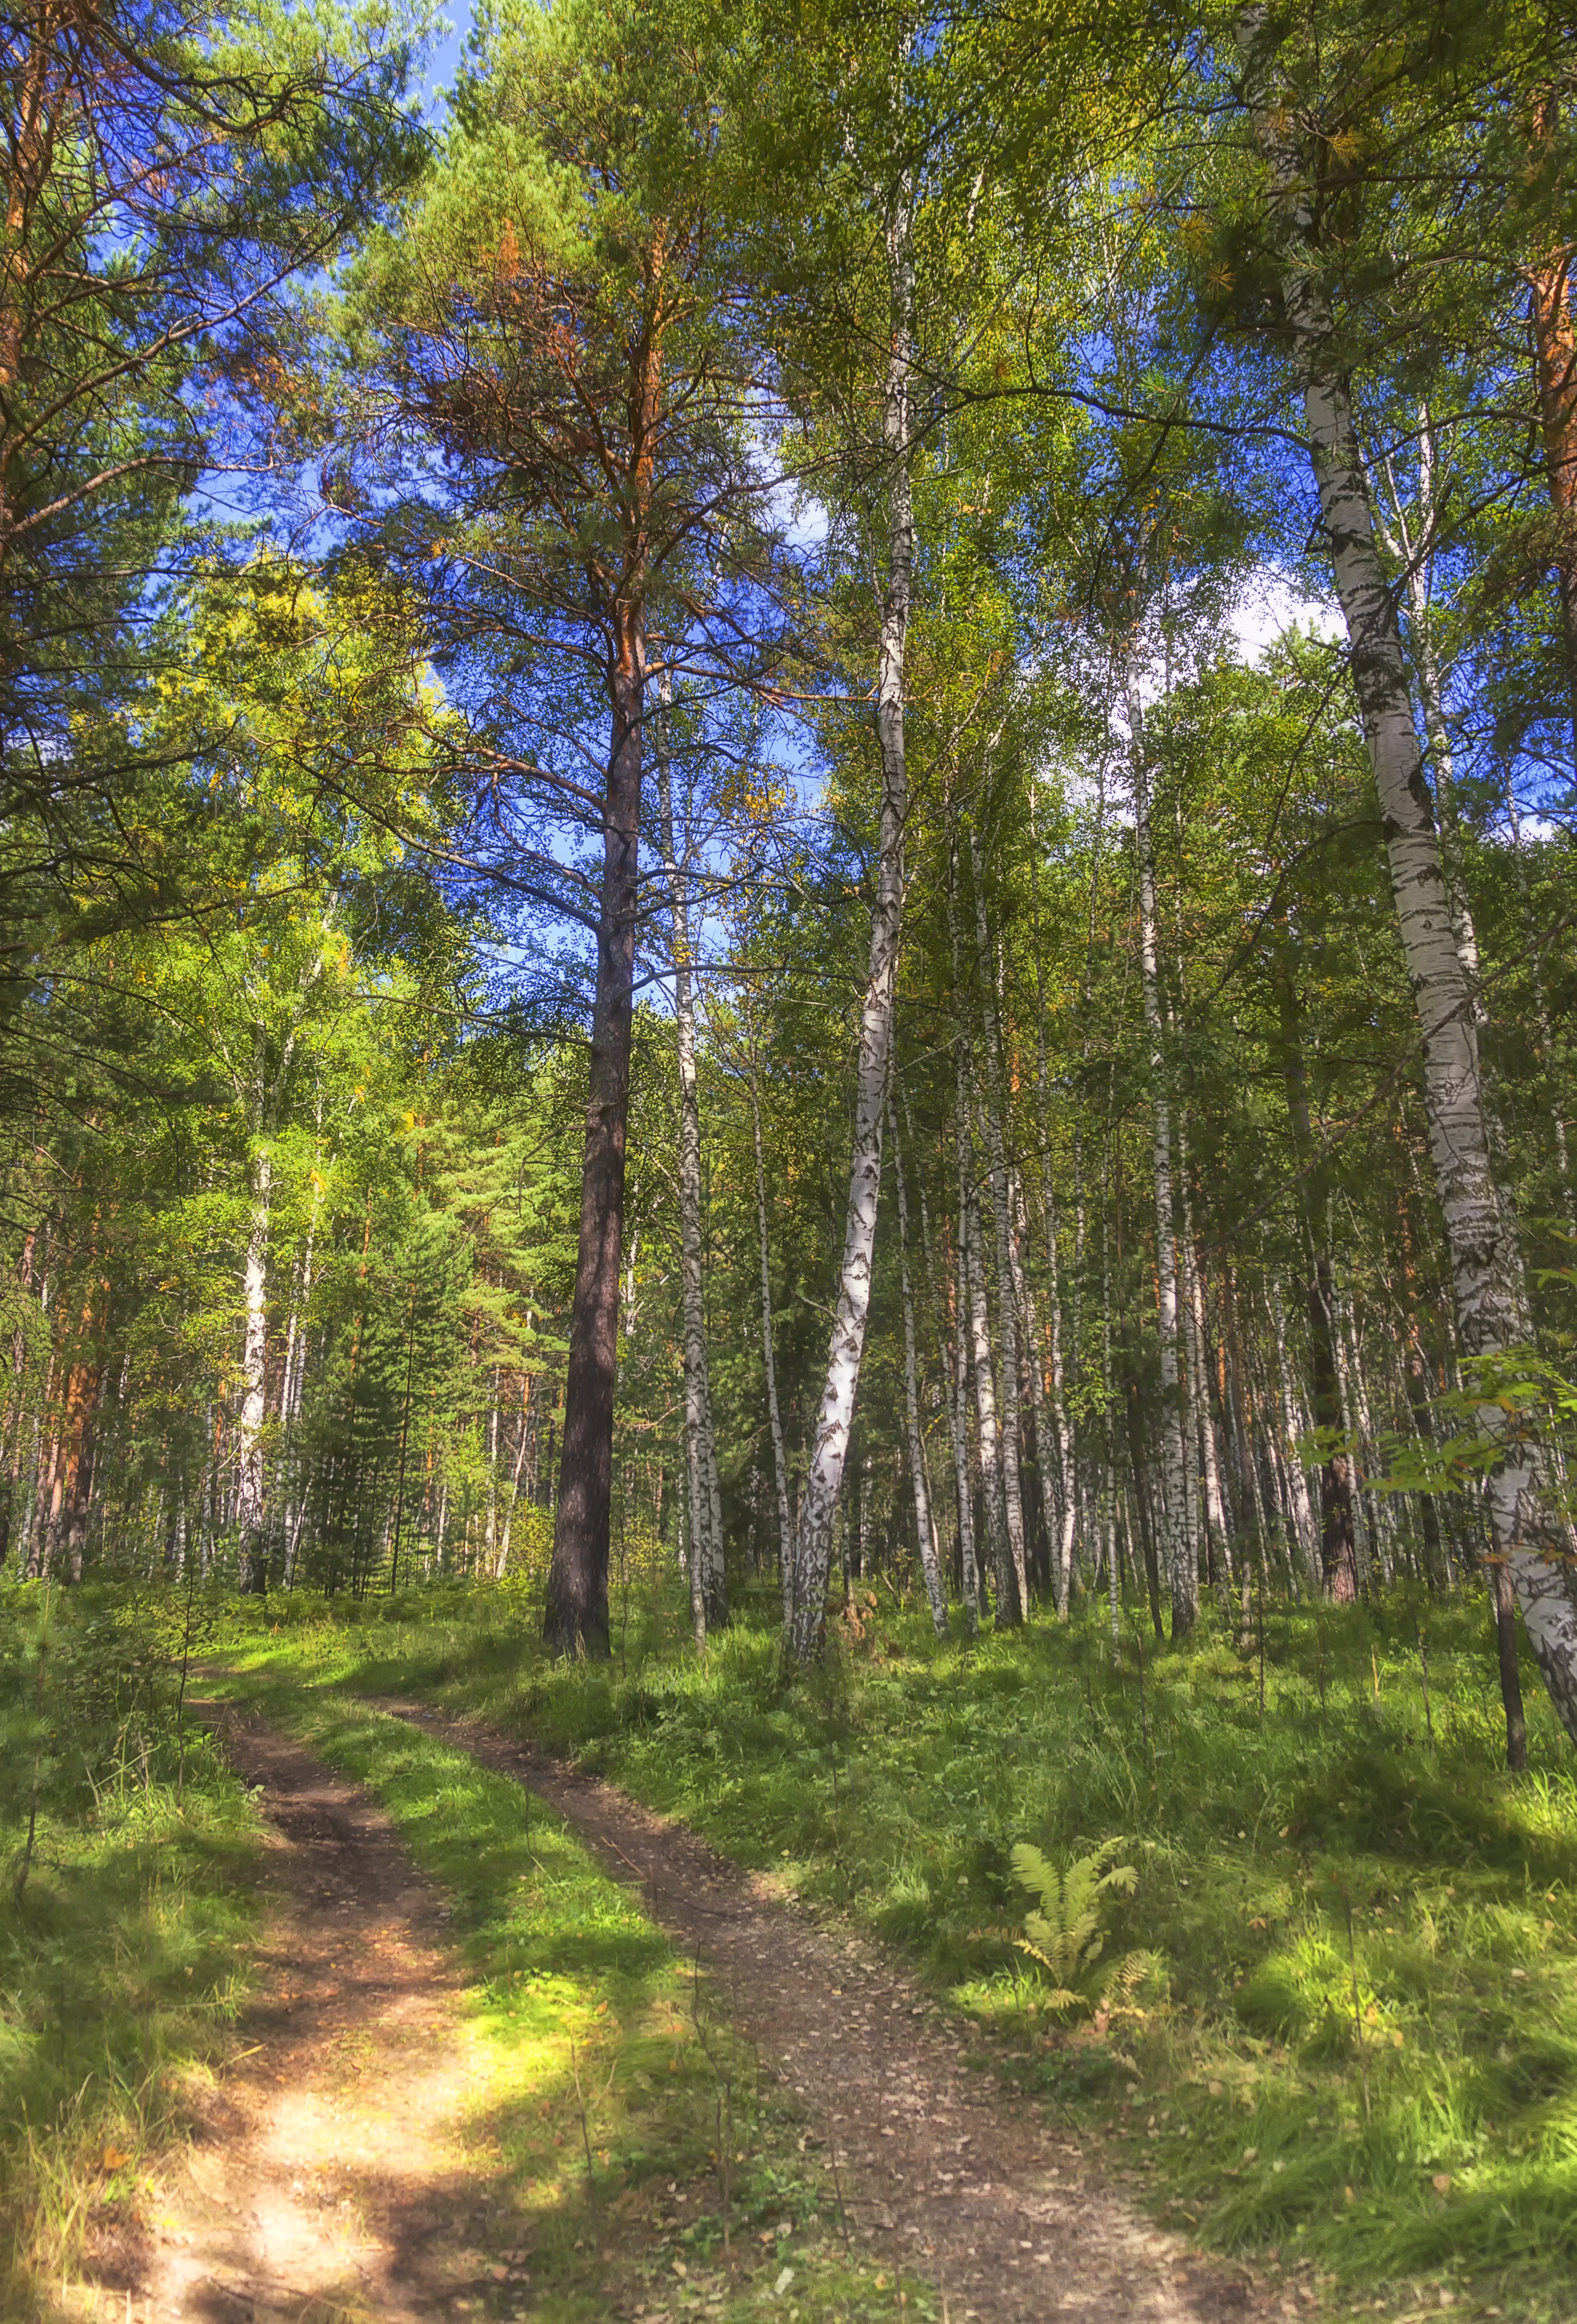
landscape, tree, nature, forest, grass, wilderness, plant, sky, road, trail, meadow, leaf, summer, green, autumn, trees, spruce, deciduous, beauty, grove, day, woodland, habitat, fringe, in the forest, larch, ecosystem, sunny day, wild wood, puteshestkvie, biome, old growth forest, natural environment, woody plant, temperate broadleaf and mixed forest, temperate coniferous forest, land plant